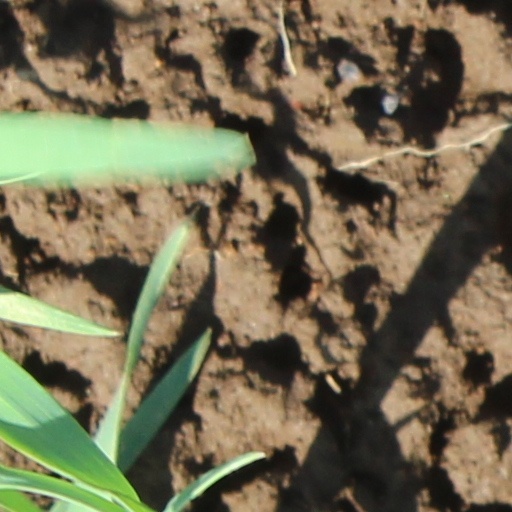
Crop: wheat